Chandragupta Maurya

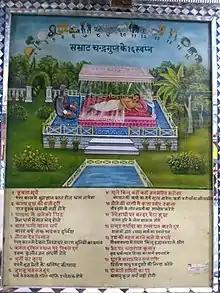
Chandragupta Maurya having 16 auspicious dreams in Jainism

Around 350 BCE Magadha, ruled by the Nanda dynasty, emerged as the dominant power after a "process of internecine warfare" between the janapadas.